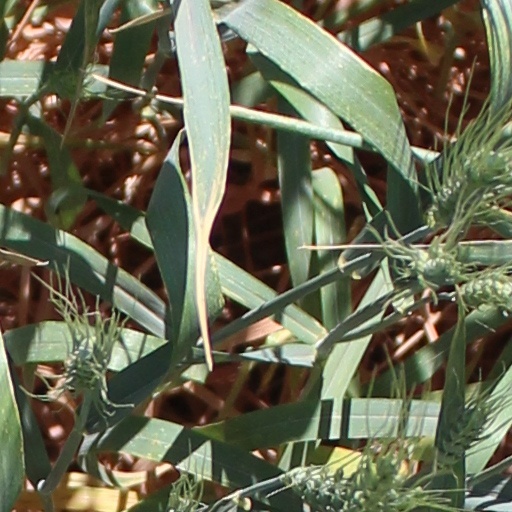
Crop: wheat